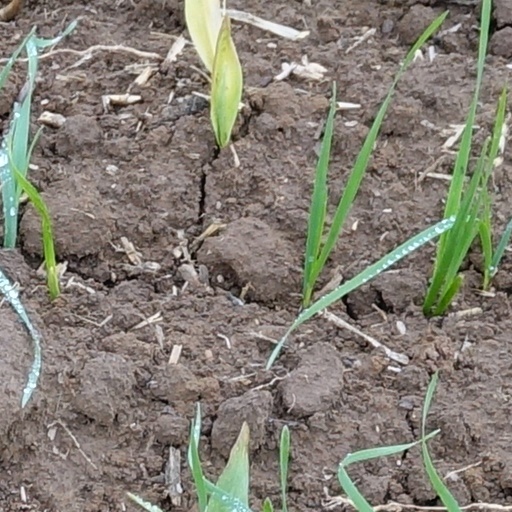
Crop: wheat